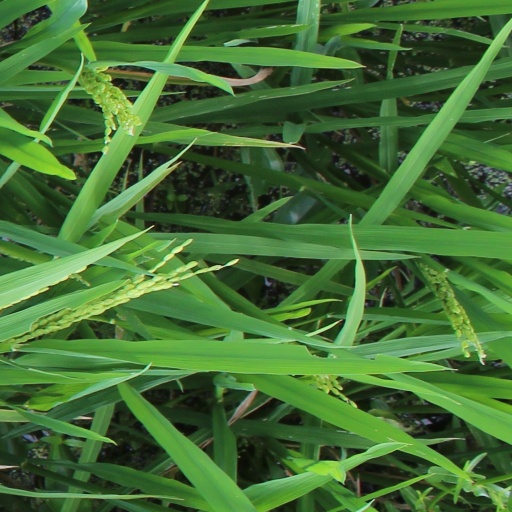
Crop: rice